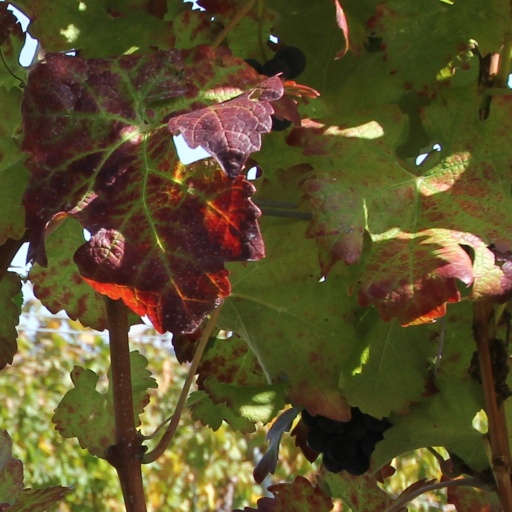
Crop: grape